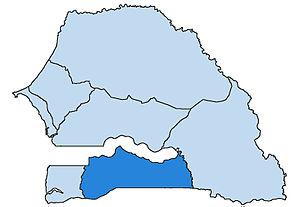
Le diocèse de Kolda est l'un des six diocèses suffragants de Dakar.